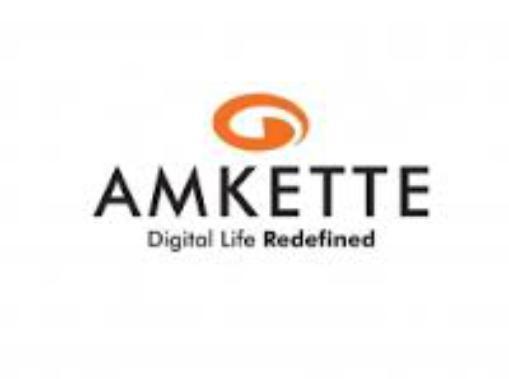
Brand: Amkette
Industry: Electronic